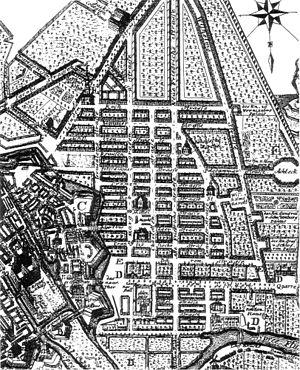
Friedrichstadt est un ancien faubourg de Berlin formé en 1688 et habité par de nombreux huguenots après l'édit de Potsdam, autour du Gendarmenmarkt. Il a été intégré à Berlin en 1710 et a formé un quartier de la municipalité jusqu'en 1920. Il se trouve aujourd'hui dans le quartier de Berlin-Mitte. Il doit son nom au roi de Prusse, Frédéric Iᵉʳ.